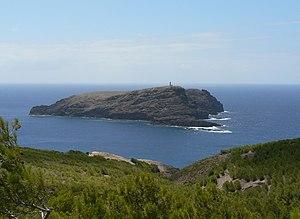
Le phare de l'îlot de Ferro est un phare situé sur l'îlot de Ferro, au sud-ouest de l'île de Porto Santo. Il se trouve dans le Parc naturel de Madère.
L'îlot de Ferro est l'un des six îlots situés à 420 mètres de la rive de l'île de Porto Santo, faisant partie de l'archipel de Madère, région autonome du Portugal. Il se situe au sud-ouest de celle-ci et il est inhabité.